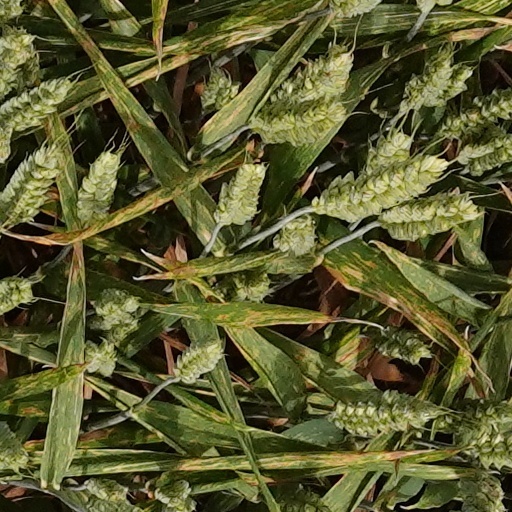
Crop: wheat